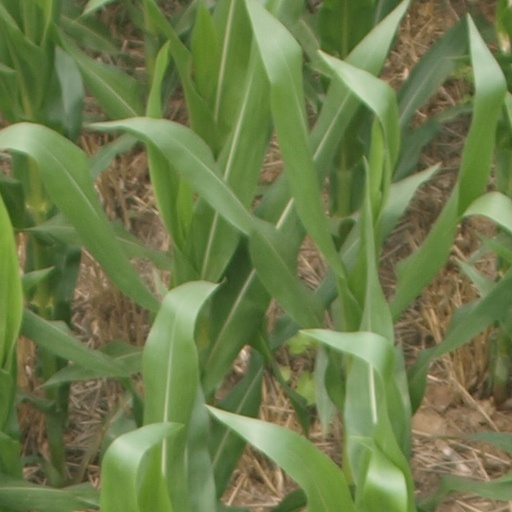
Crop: maize; corn